Musical instrument

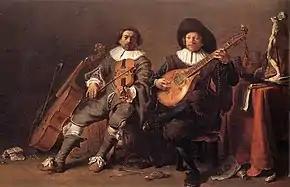
"The Duet", by Dutch painter Cornelis Saftleven, . It shows a violinist and a cittern player.

In pre-Islamic times, idiophones such as handbells, cymbals, and peculiar instruments resembling gongs came into wide use in Hindu music. The gong-like instrument was a bronze disk that was struck with a hammer instead of a mallet. Tubular drums, stick zithers (veena), short fiddles, double and triple flutes, coiled trumpets, and curved India horns emerged in this time period. Islamic influences brought new types of drum, perfectly circular or octagonal as opposed to the irregular pre-Islamic drums. Persian influence brought oboes and sitars, although Persian sitars had three strings and Indian version had from four to seven. The Islamic culture also introduced double-clarinet instruments as the Alboka (from Arab, al-buq or "horn") nowadays only alive in Basque Country. It must be played using the technique of the circular breathing.